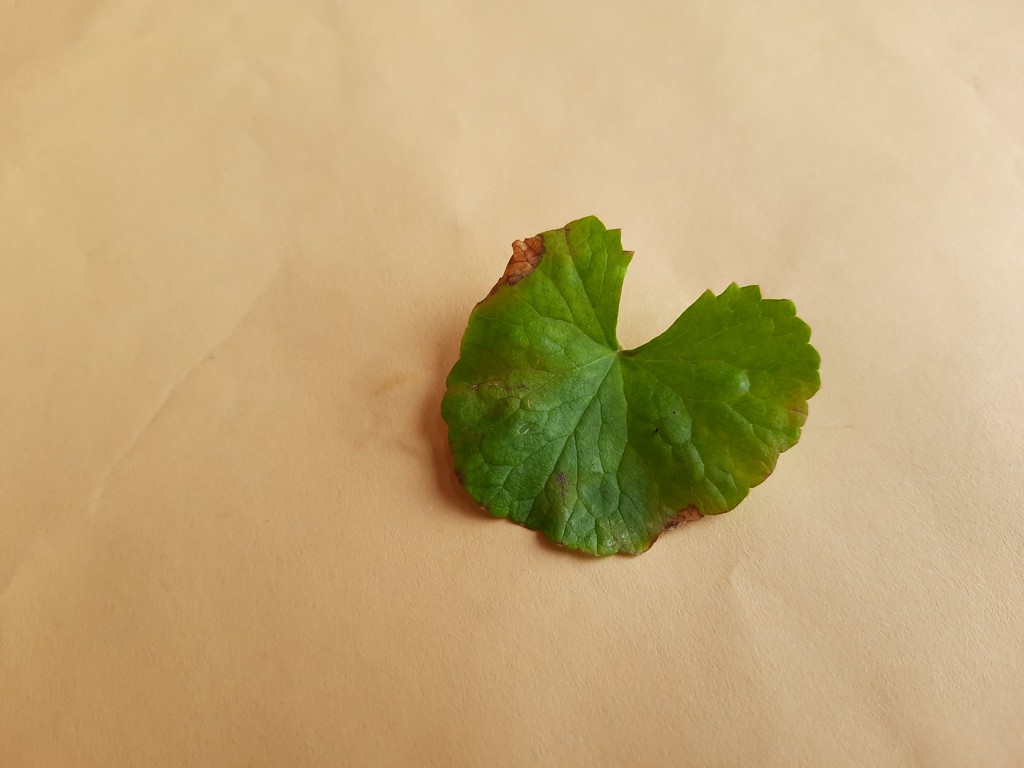
Label: Unhealthy